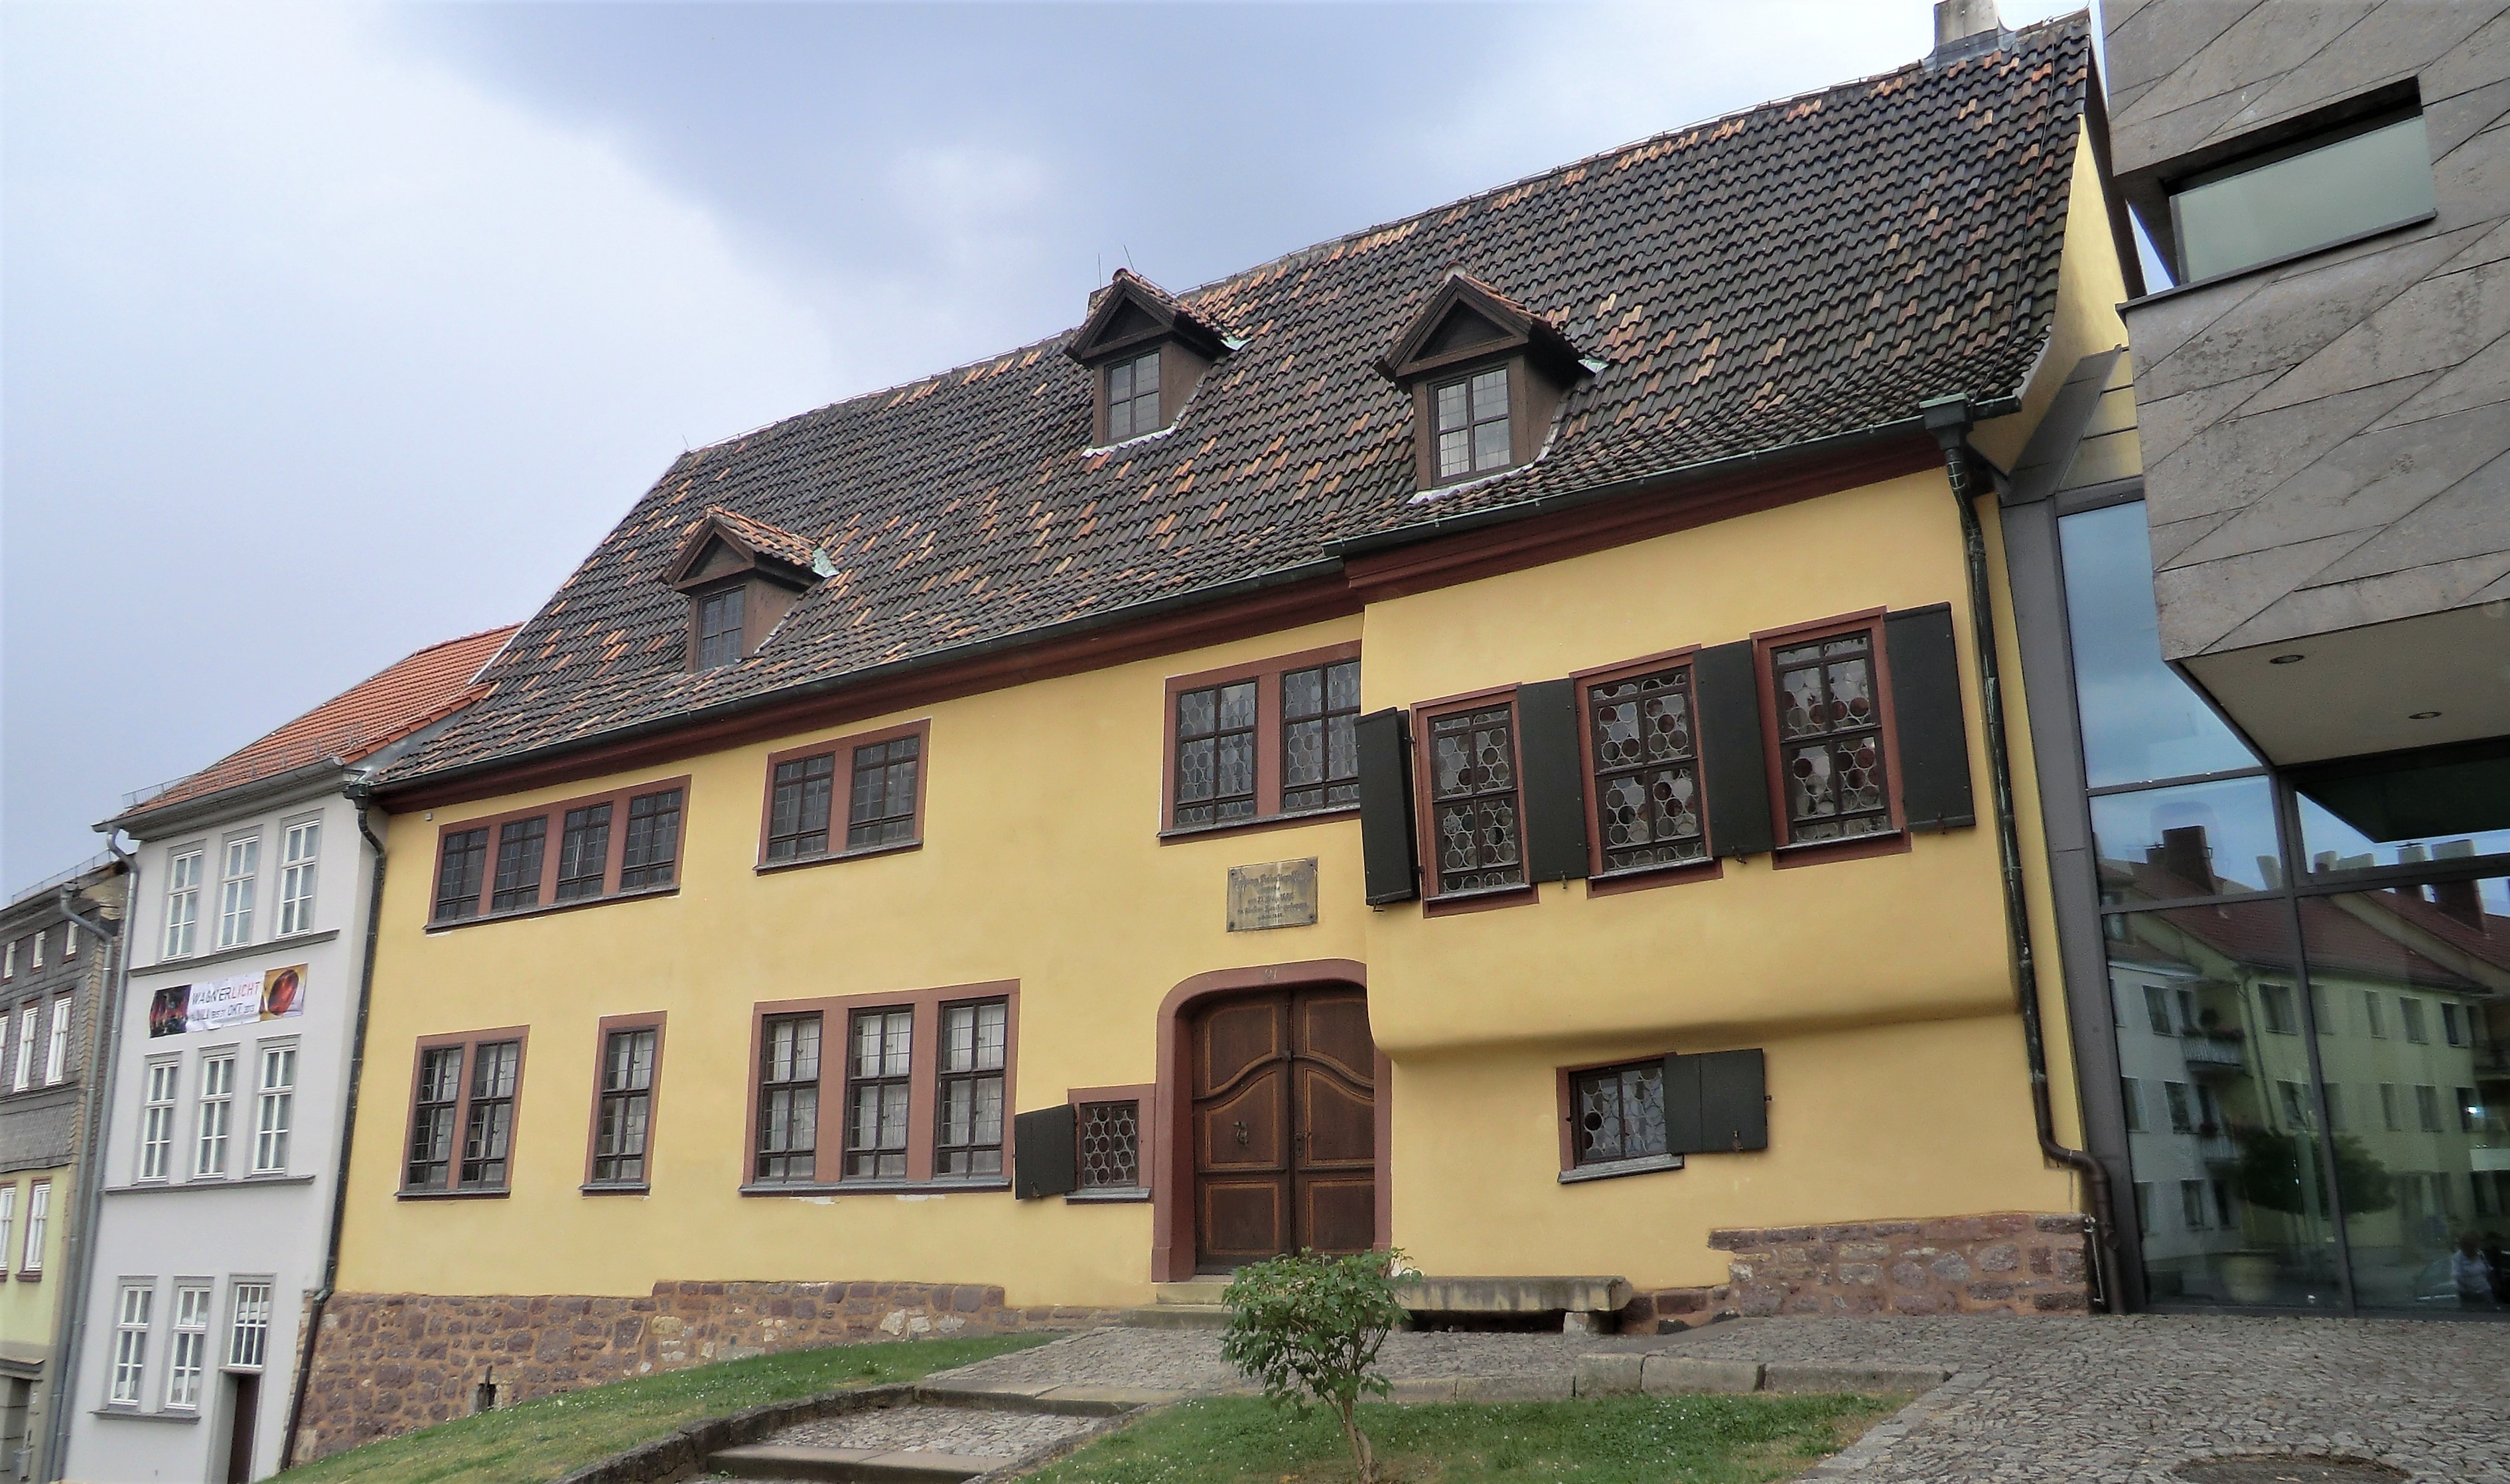
Bach House, eisenach, Thuringen, germany, history, museum, plant, sky, building, window, fixture, door, cloud, house, cottage, wood, residential area, facade, rural area, roof, apartment, urban design, sash window, home, rain gutter, village, room, suburb, medieval architecture, houseplant, mixed use, manor house, farmhouse, estate, city, almshouse